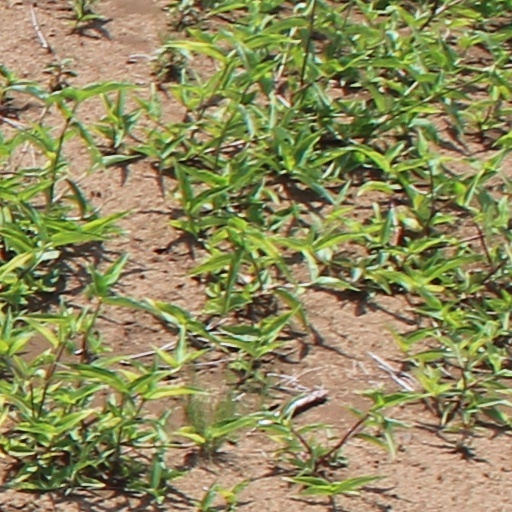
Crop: wheat